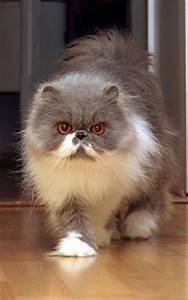
cat